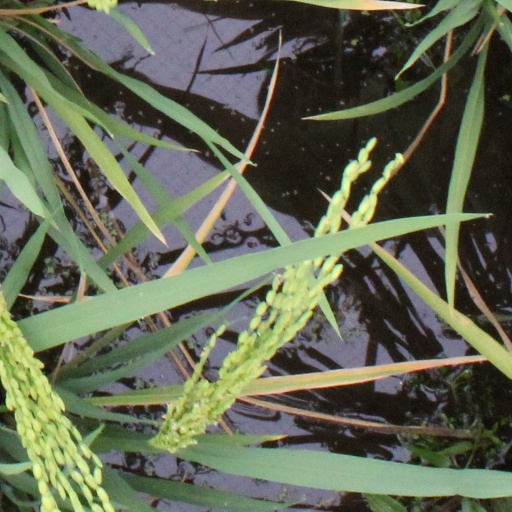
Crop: rice